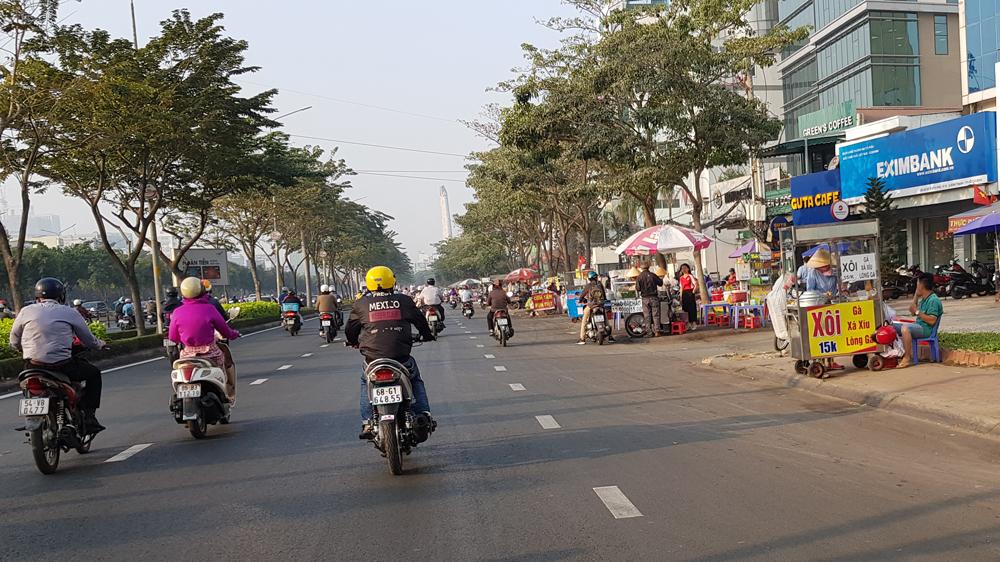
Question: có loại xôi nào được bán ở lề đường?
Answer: xôi gà, xôi xá xíu, xôi lòng gà